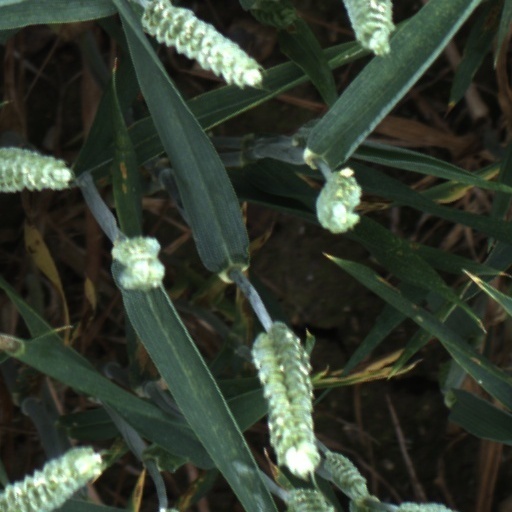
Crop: wheat